Felice Casson

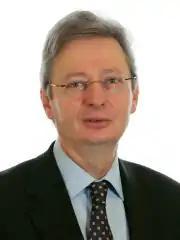
Felice Casson

Felice Casson (born 5 August 1953 in Chioggia, Province of Venice) is an Italian magistrate and politician, who discovered the existence of Operation Gladio, a "stay-behind" NATO anti-communist army during the Cold War, while investigating the Peteano bombing in 1972, for which two neo-fascists were convicted; the explosives used in the attack supposedly came from a NATO arms cache. 622 Gladio members, including two people who served as prime minister and president, were exposed in the course of the investigation.